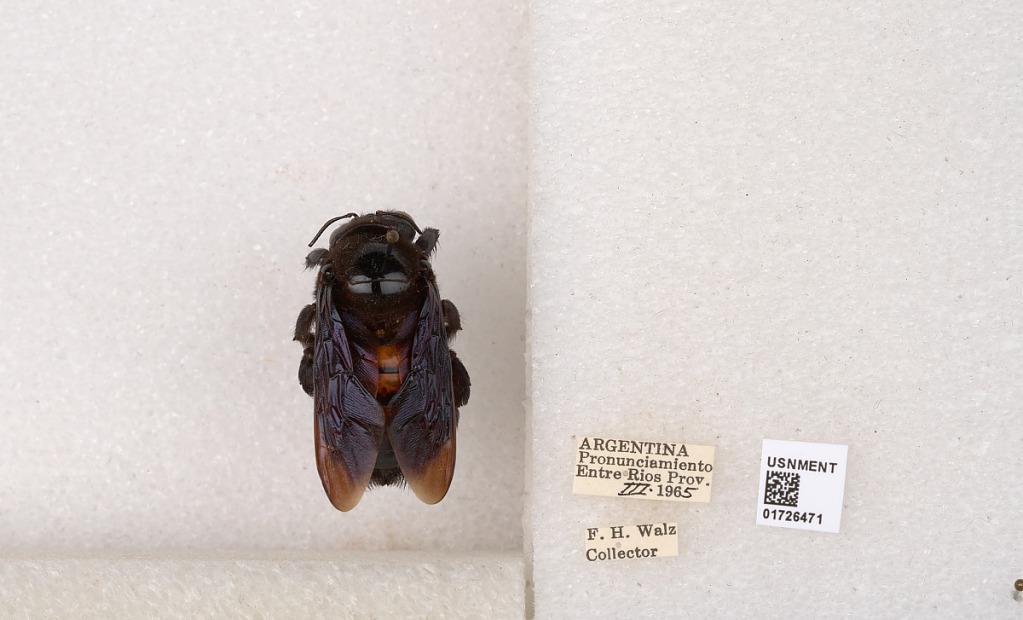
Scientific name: Xylocopa (Neoxylocopa) frontalis (Olivier)
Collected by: F. Walz
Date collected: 1965-3-1
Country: Argentina
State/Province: Entre Rios
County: Uruguay
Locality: Pronunciamiento